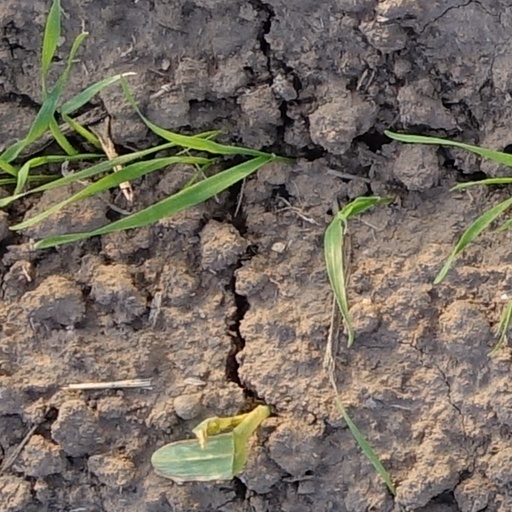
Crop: wheat